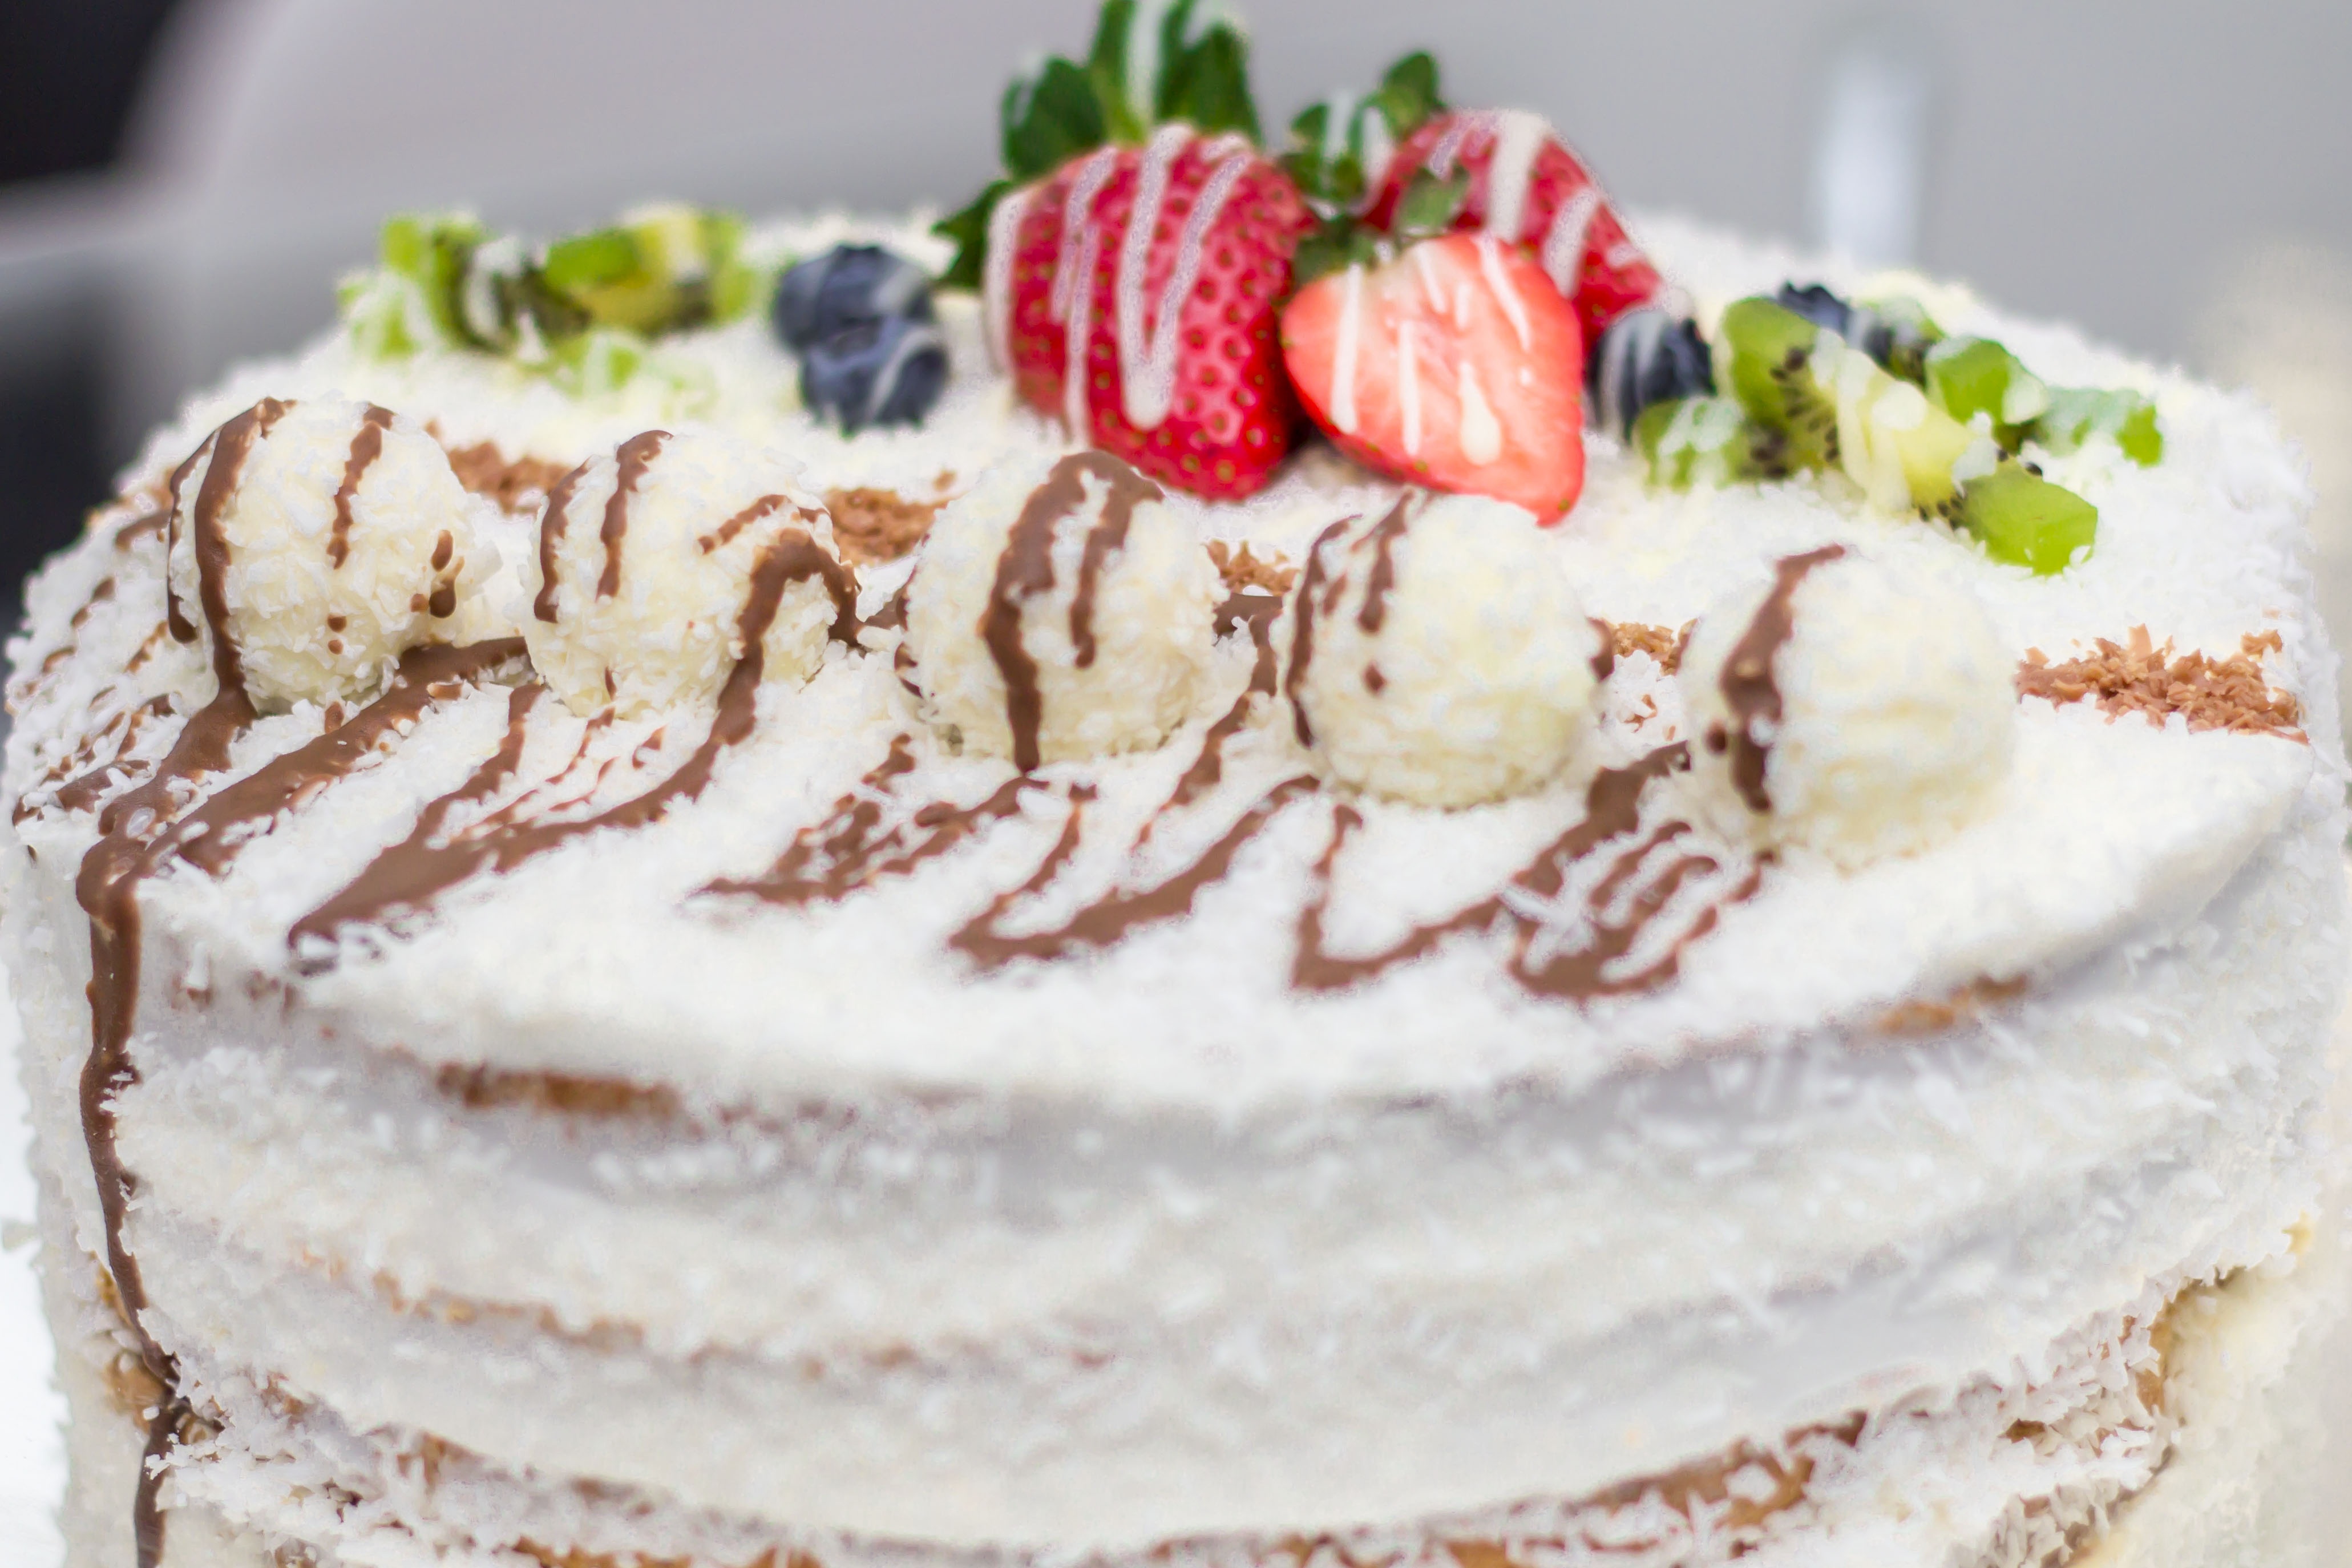
sweet, celebration, dish, food, small, chocolate, dessert, eat, marriage, cuisine, cream, delicious, cake, strawberry, birthday cake, calories, bake, pastries, whipped cream, festival, sugar, icing, raspberries, tart, baked goods, cakes, torte, buttercream, pavlova, cream cake, classic pastry, cream pie, semifreddo, small oven, obsr